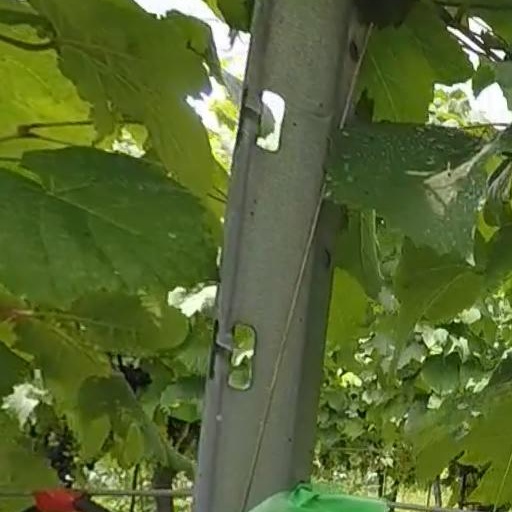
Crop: grape